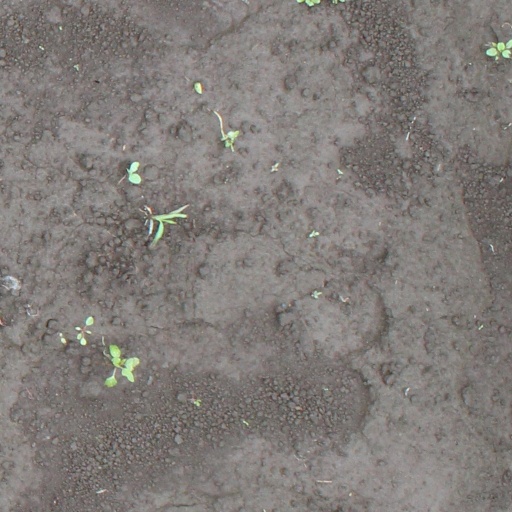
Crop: soybean